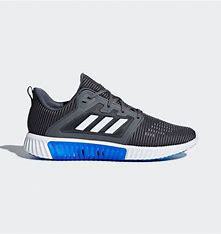
Brand: adidas
Model: Climacool Vent